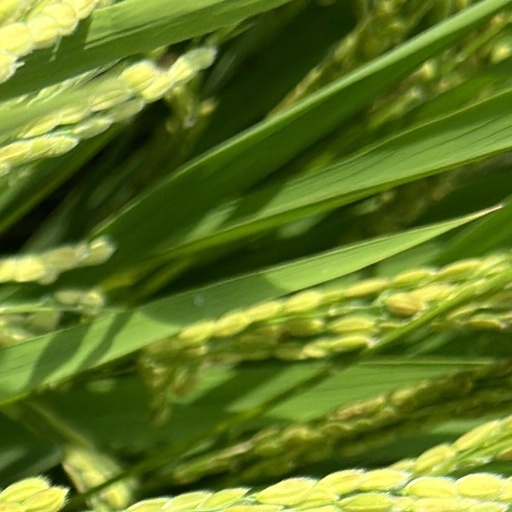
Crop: rice